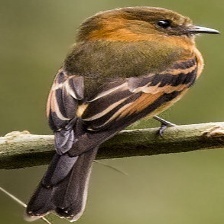
Species: CINNAMON FLYCATCHER
Scientific name: PYRRHOMYIAS CINNAMOMEUS